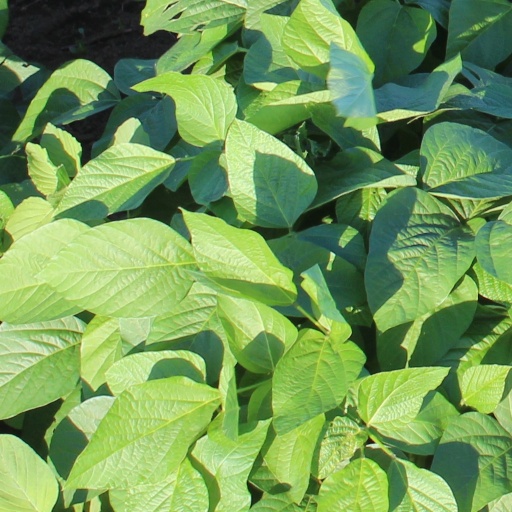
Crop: soybean